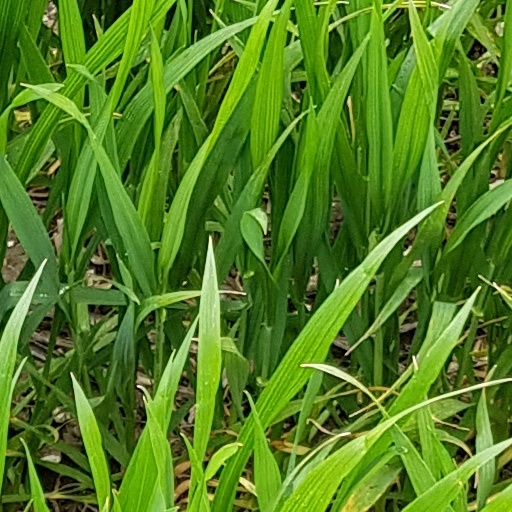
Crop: wheat